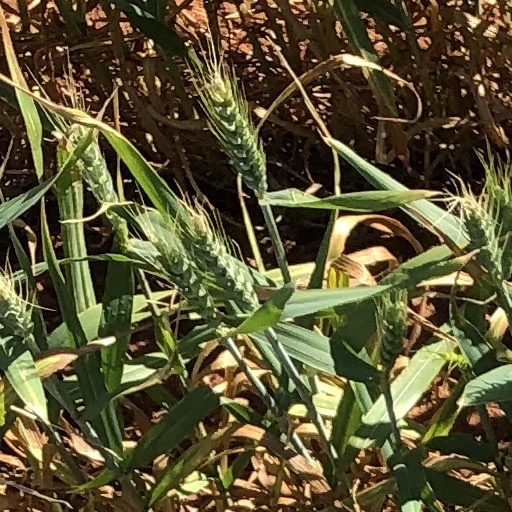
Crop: wheat